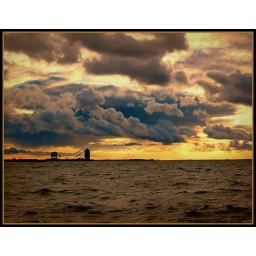
I played around with effects on the water and sky a bit.